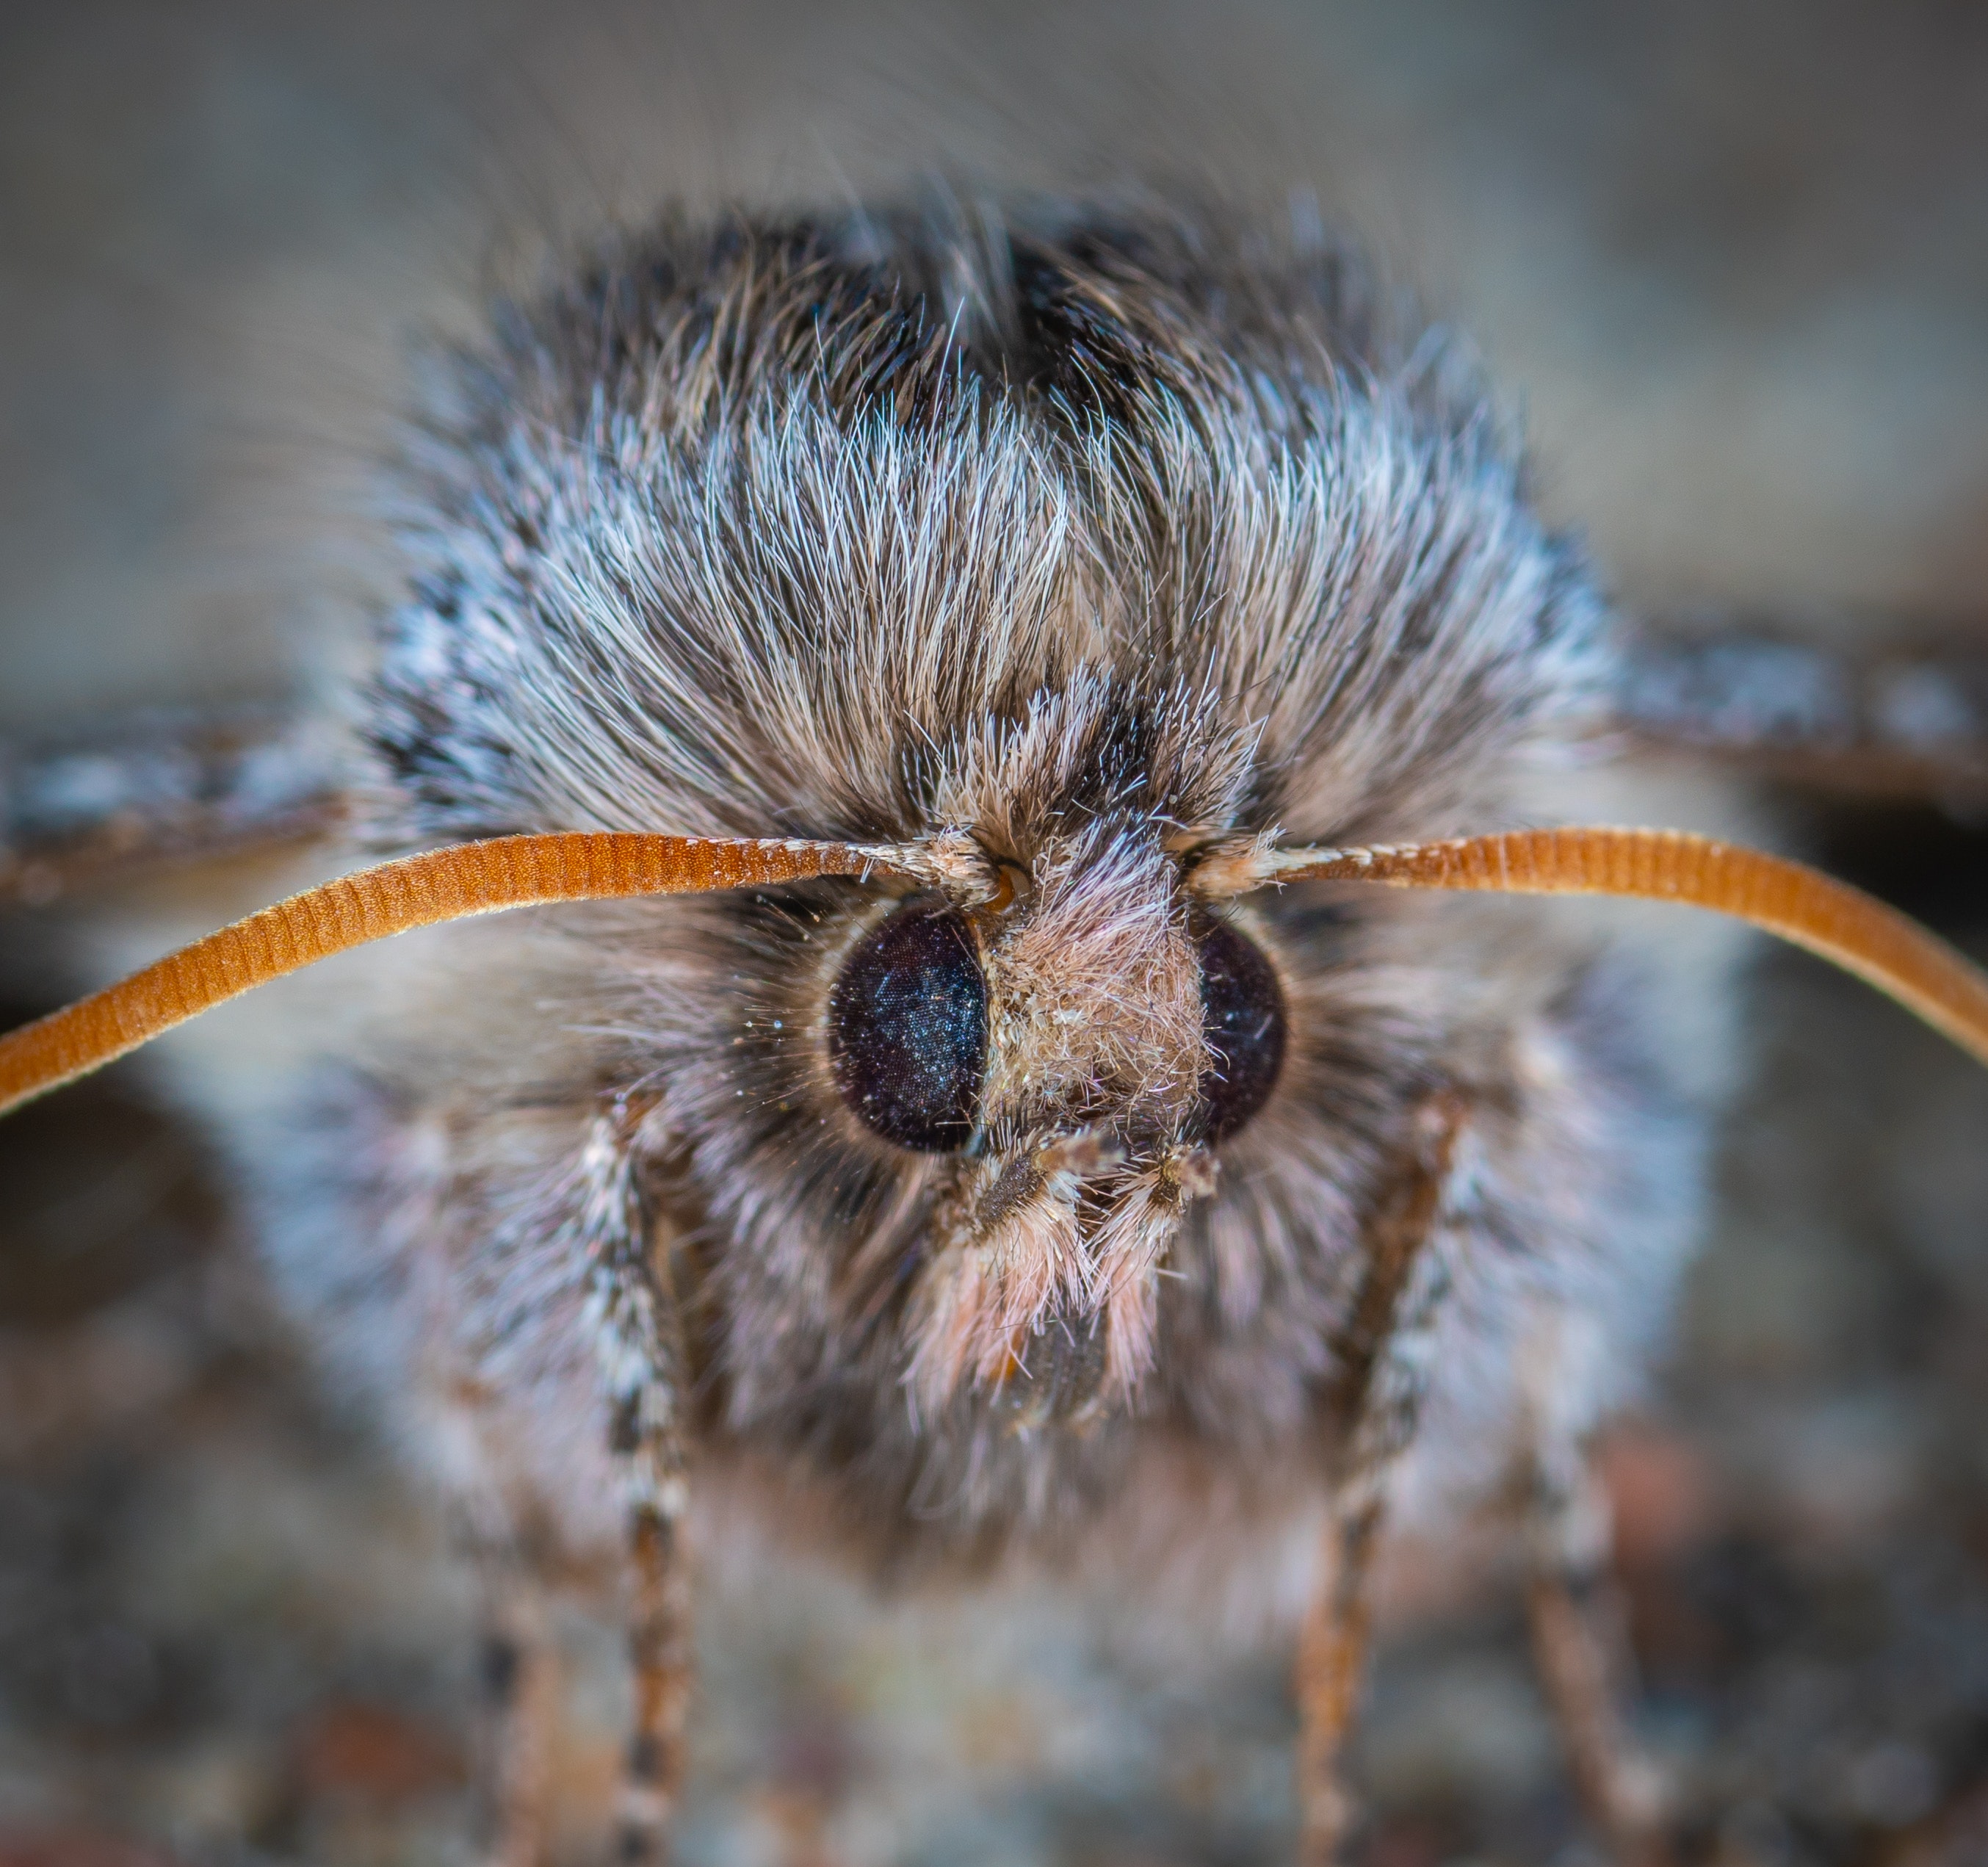
insect, invertebrate, macro photography, close up, eye, organism, arthropod, terrestrial animal, pest, photography, wildlife, Lymantria dispar dispar